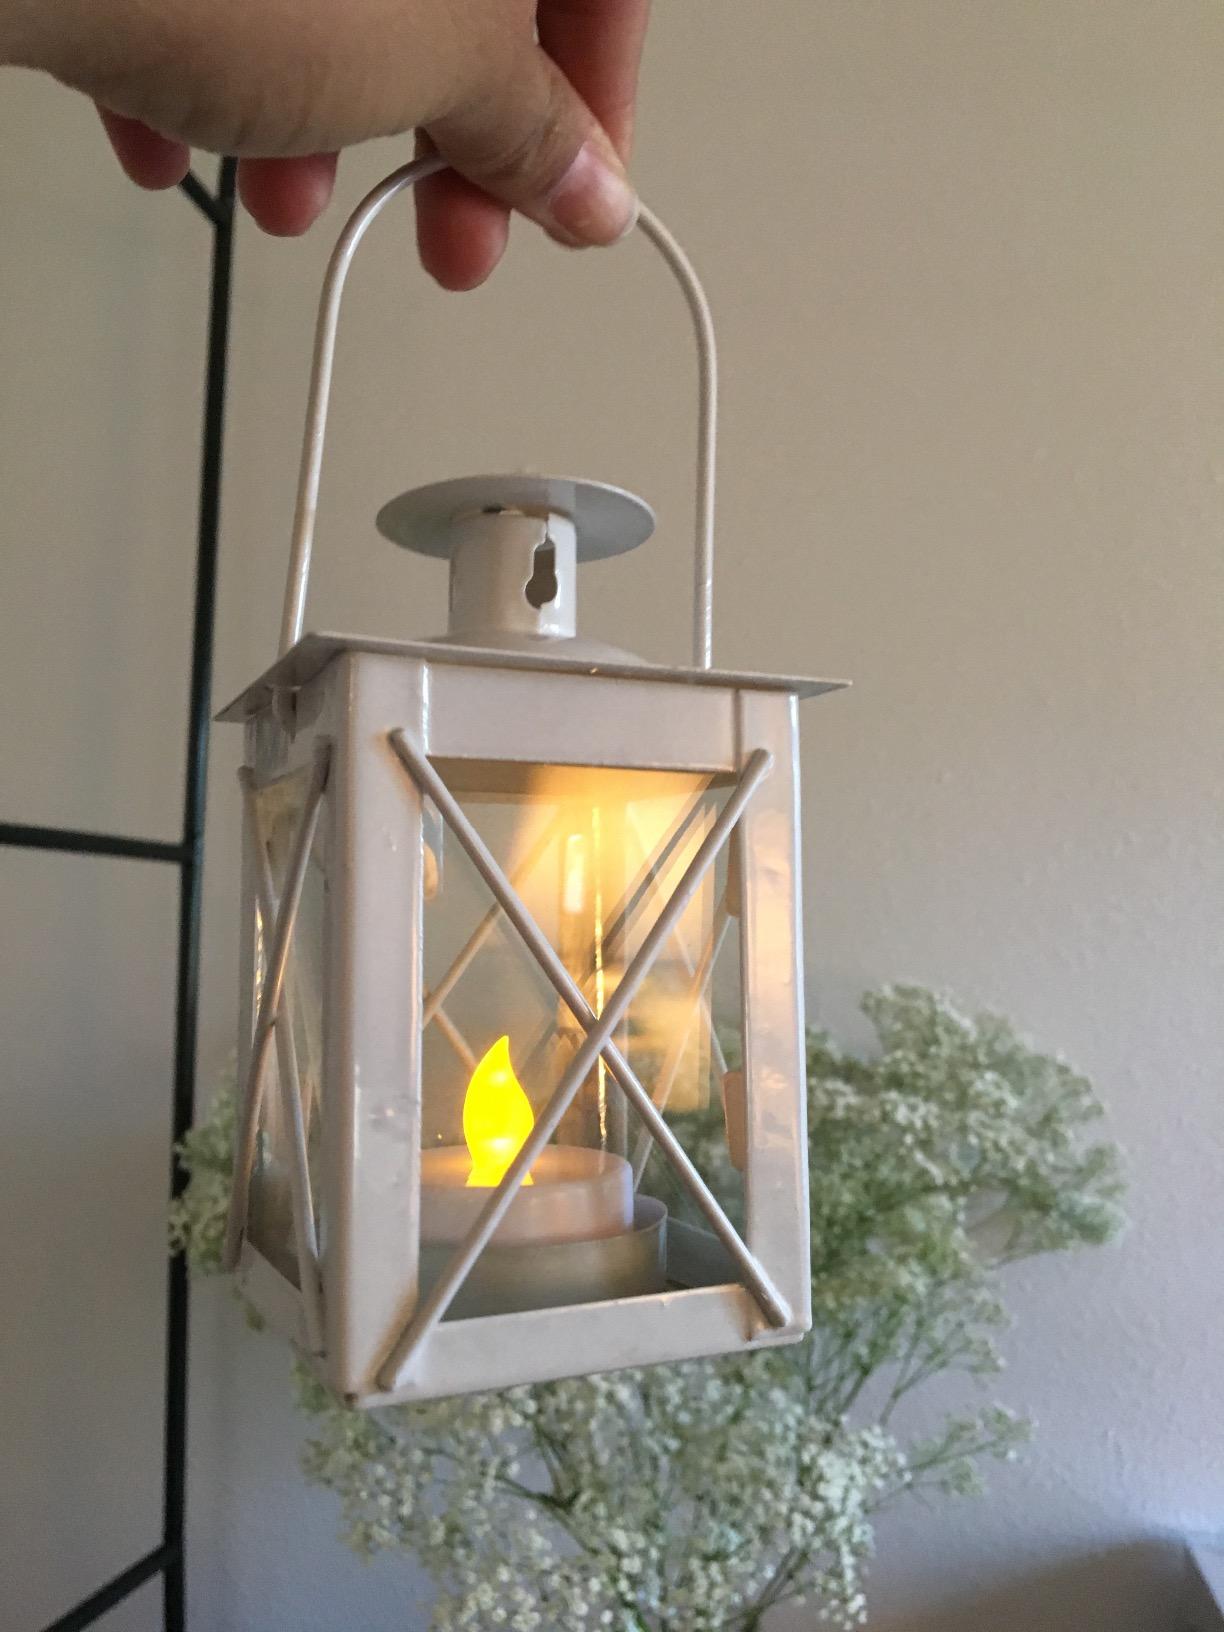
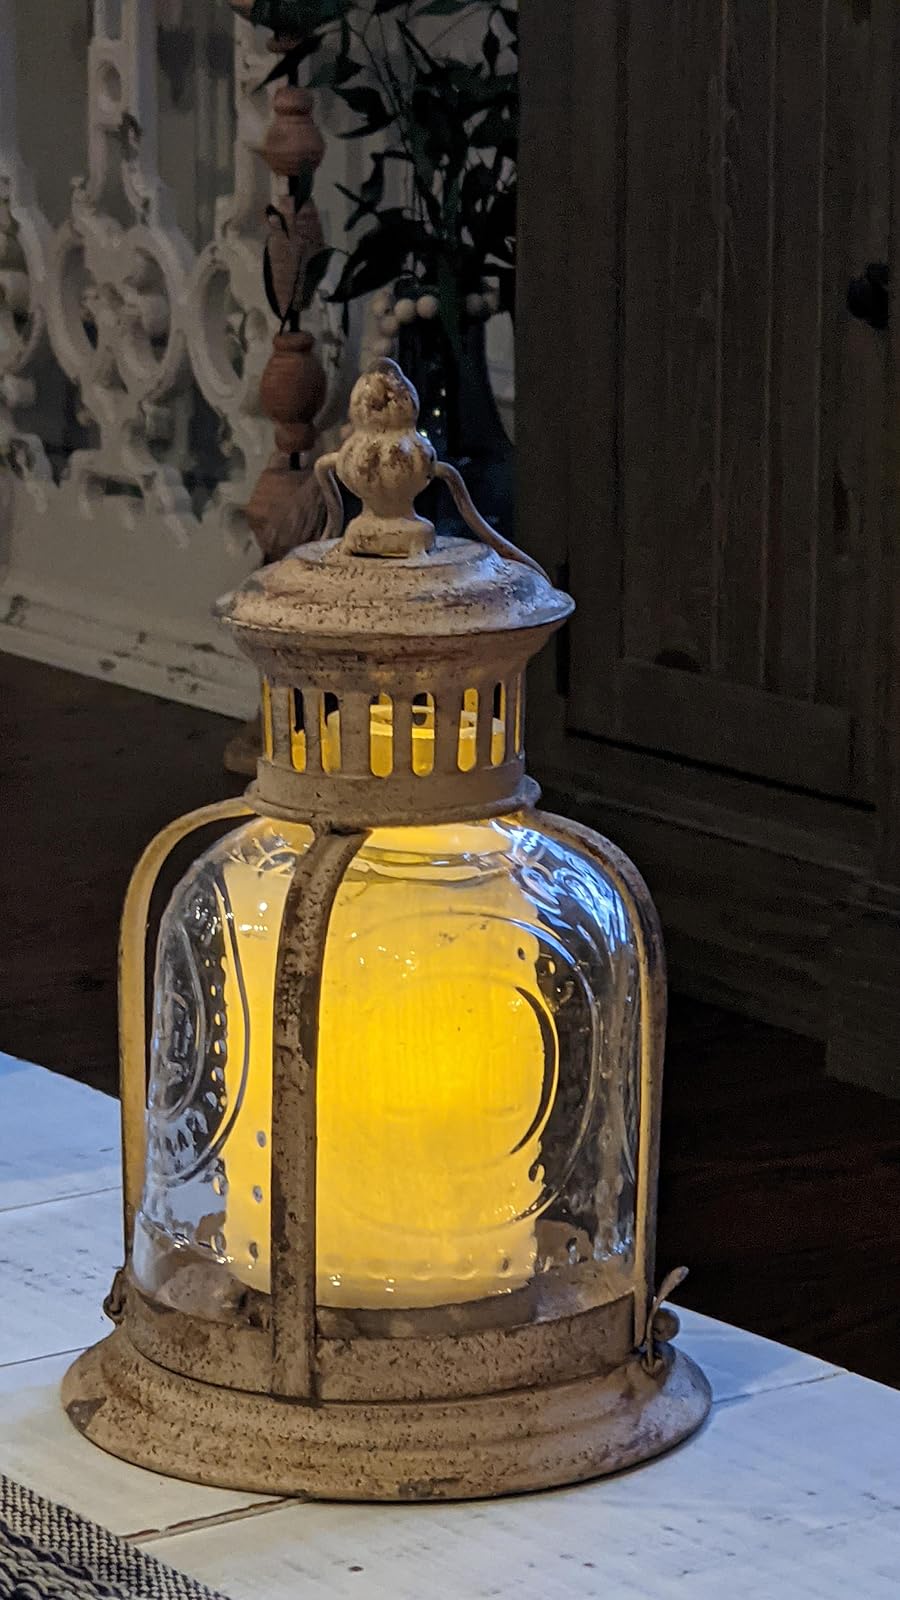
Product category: lantern
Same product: no